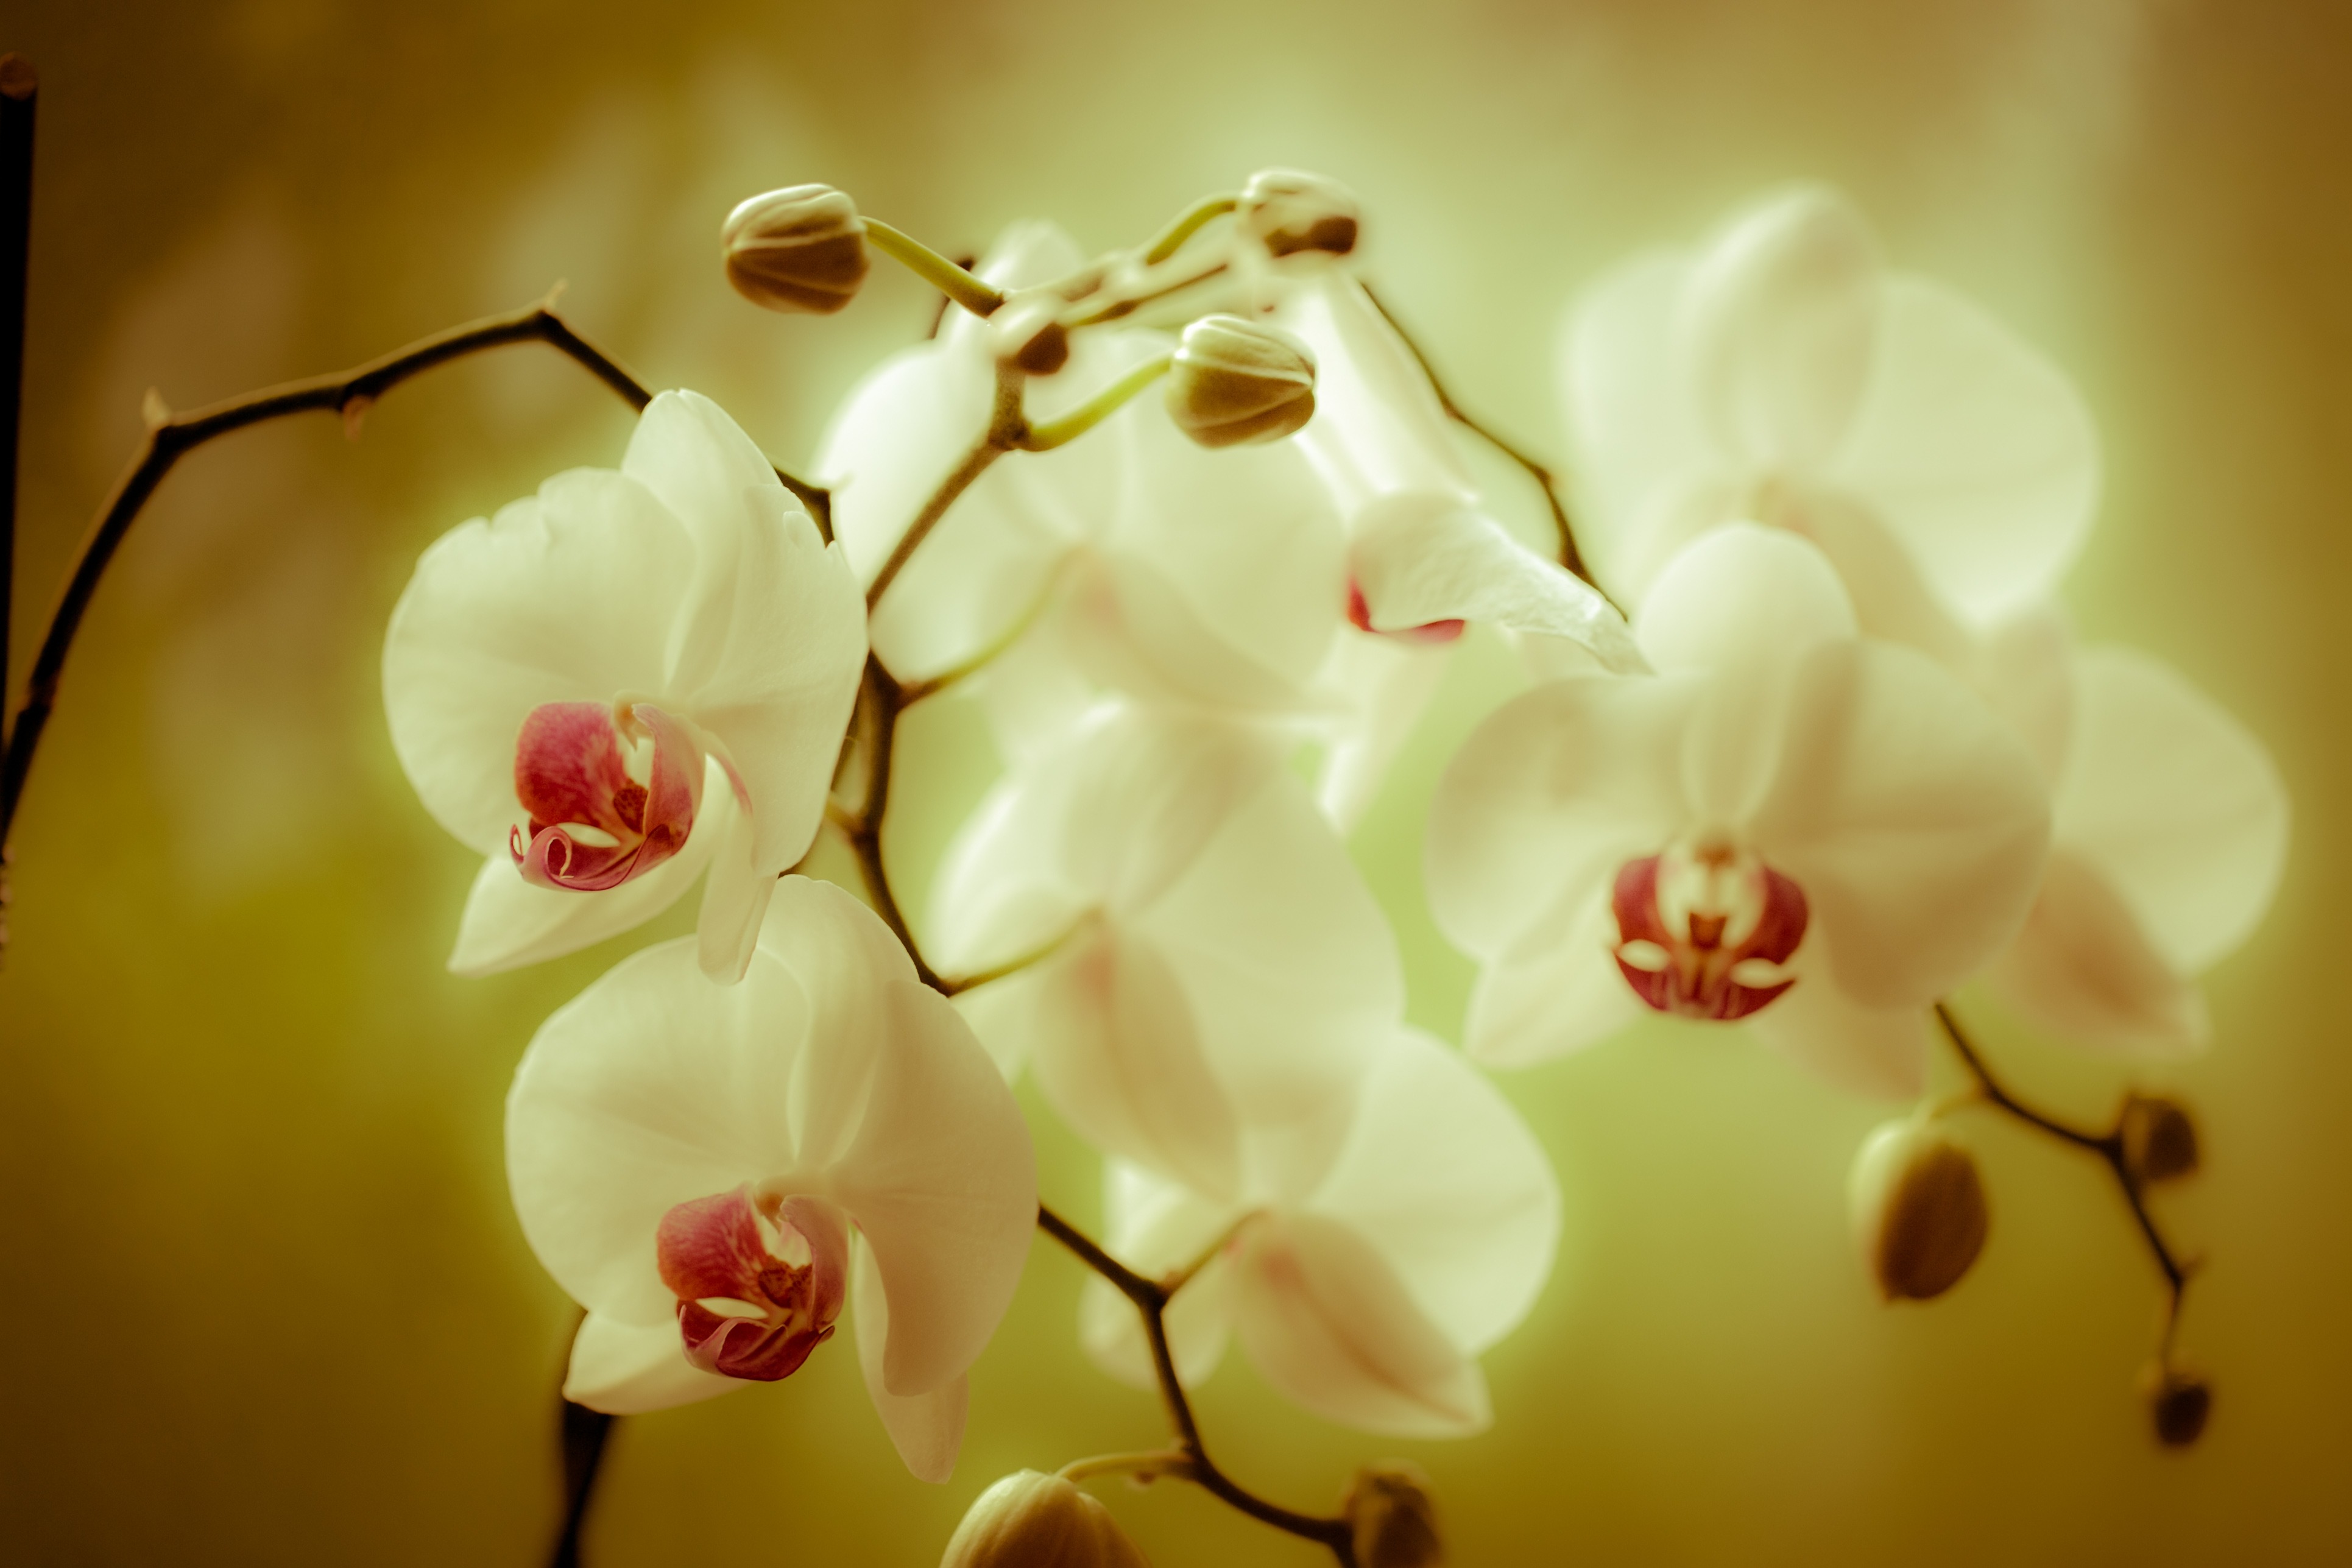
blossom, plant, white, photography, flower, petal, bloom, red, color, botany, pink, flora, orchid, close up, macro photography, flowering plant, phaleonopsis, land plant, moth orchid